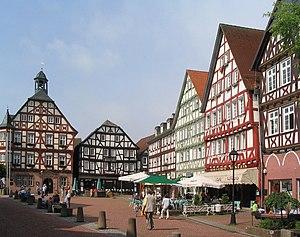
Grünberg est une municipalité allemande située dans l'arrondissement de Giessen et dans le land de la Hesse.